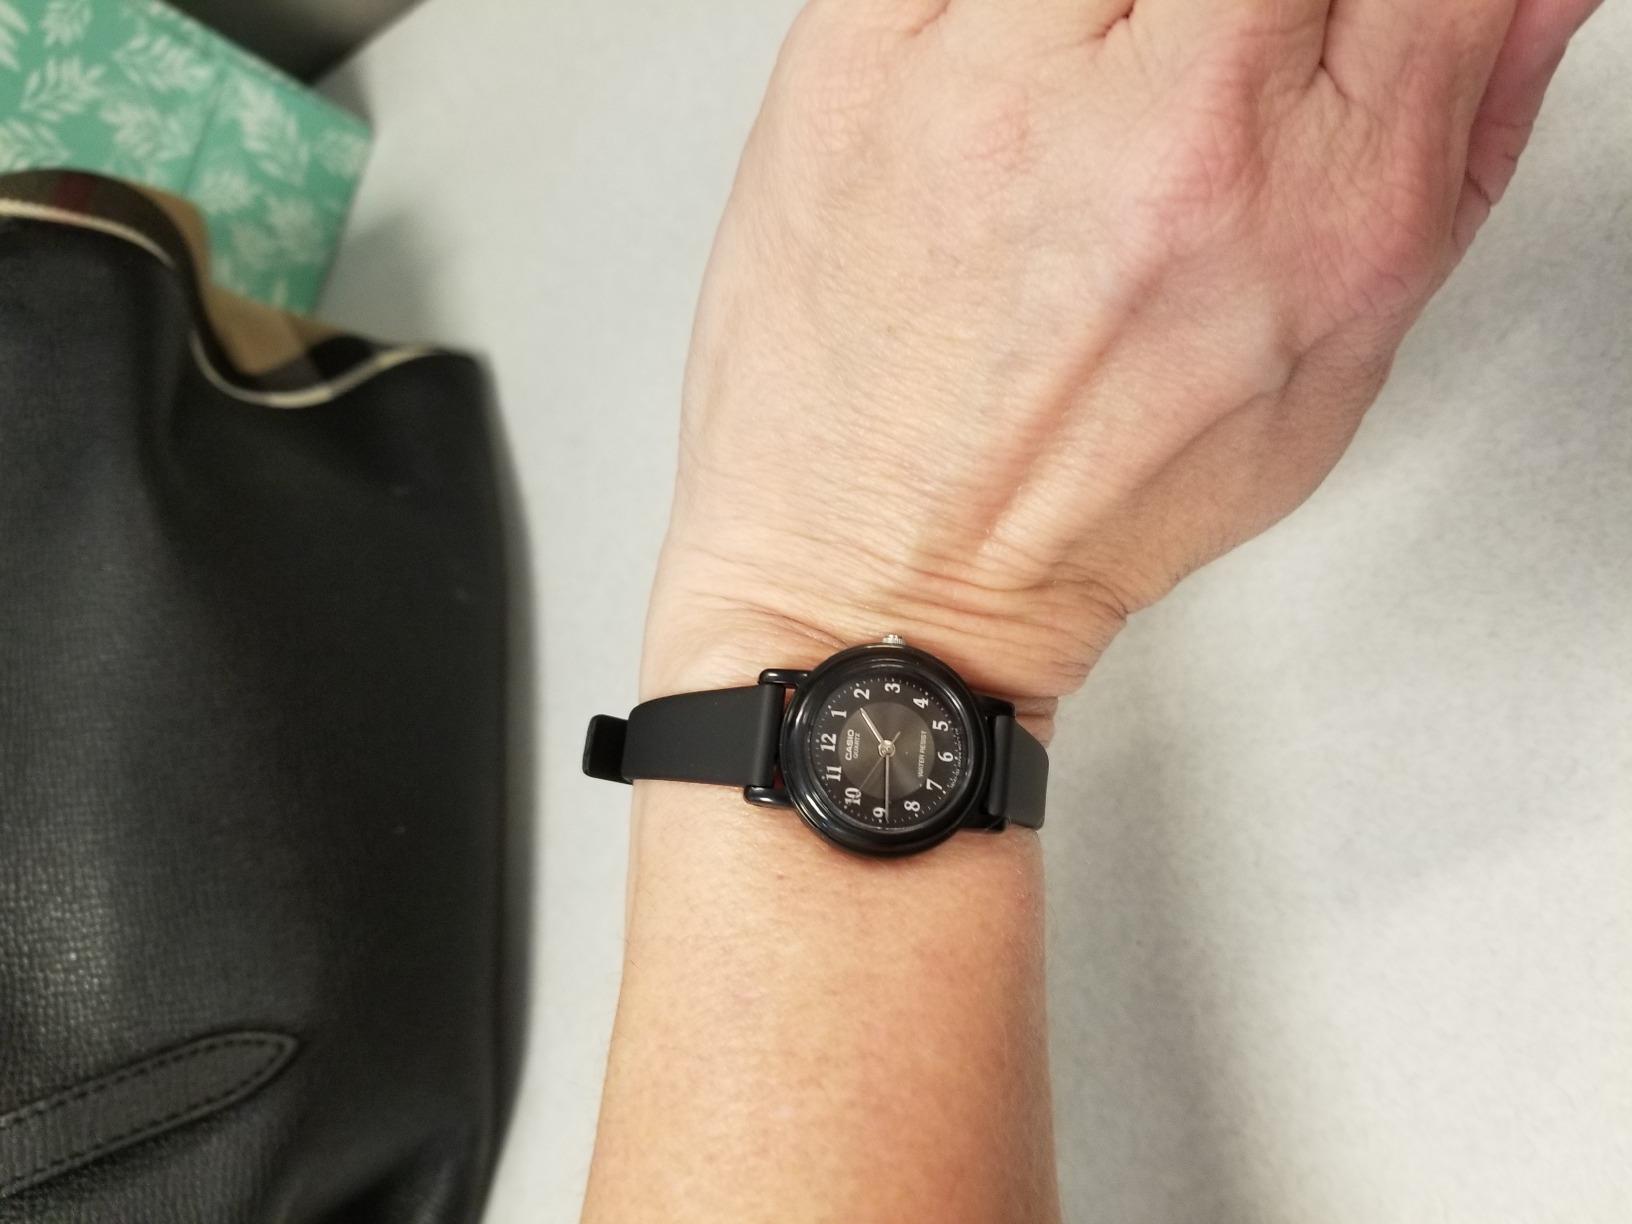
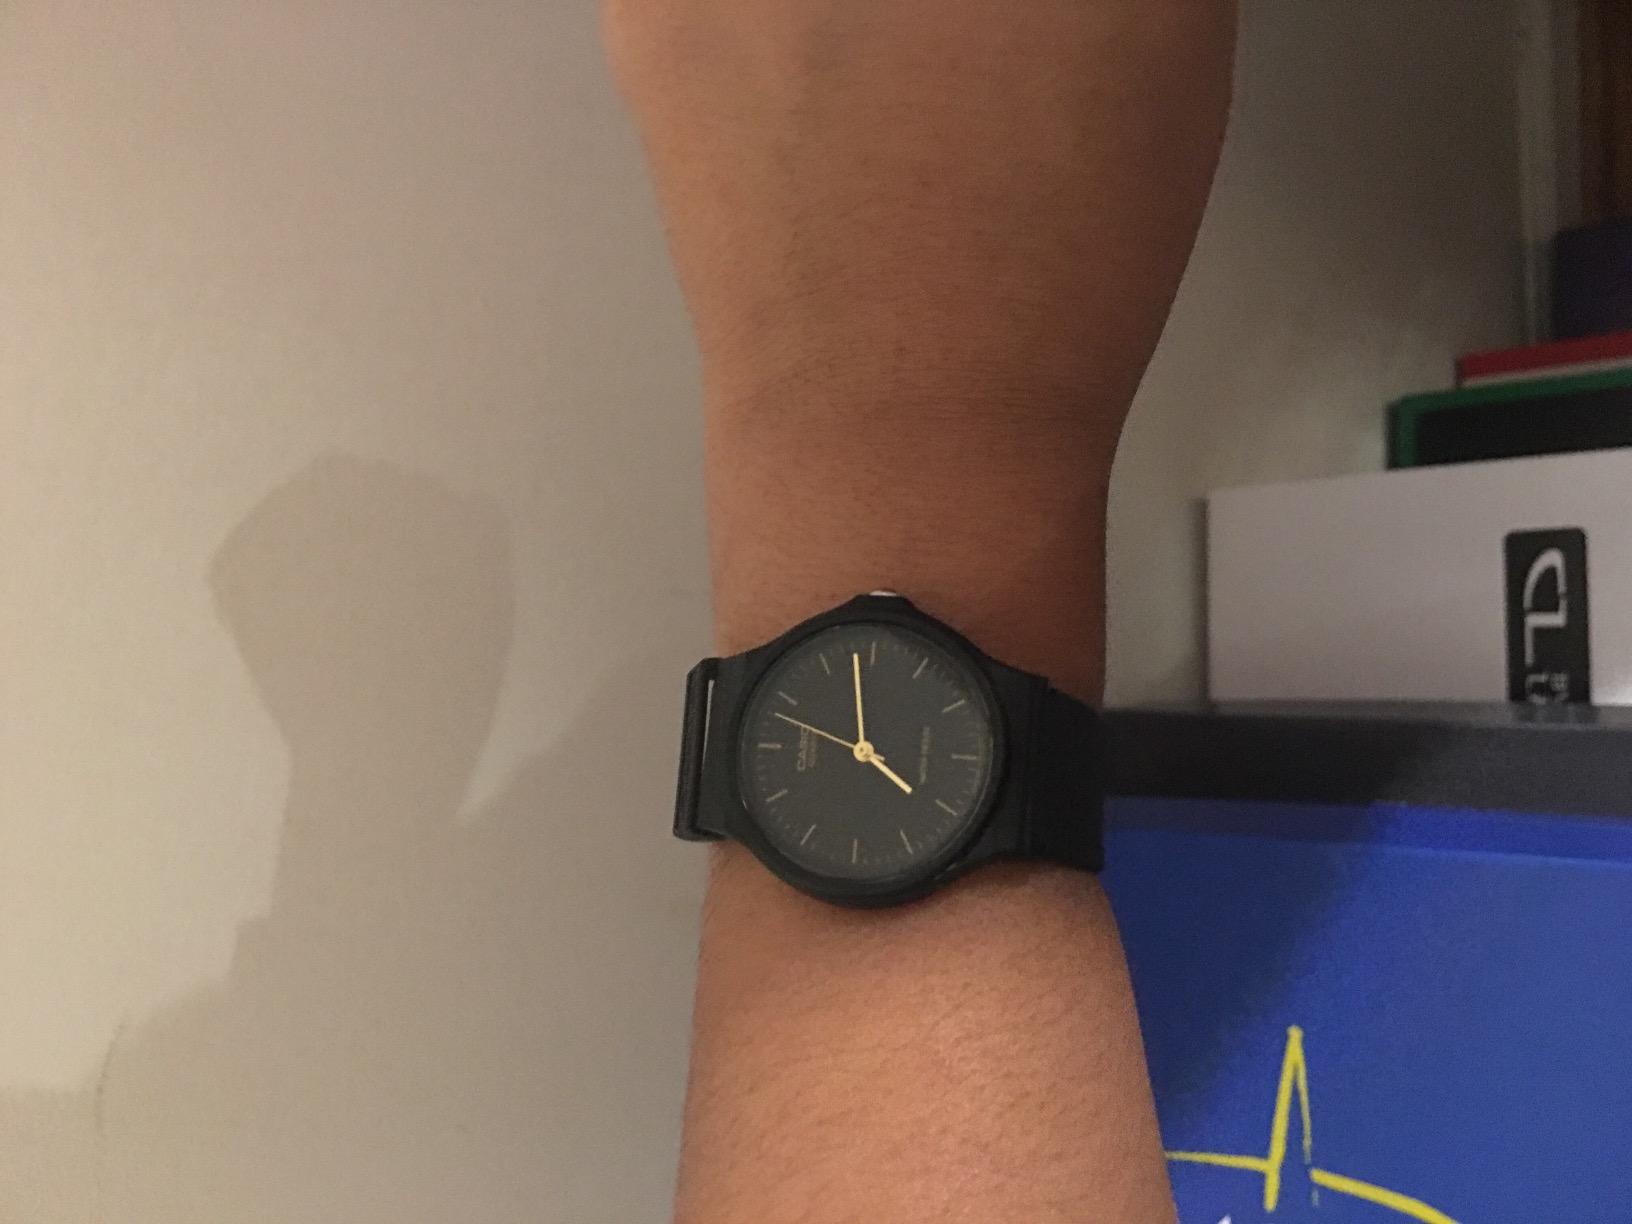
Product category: accessories_watch
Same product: no